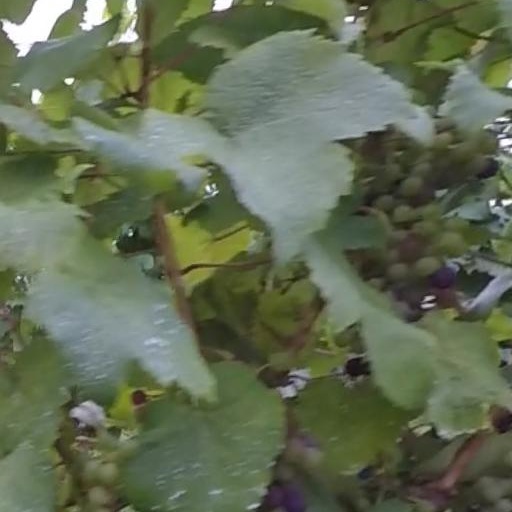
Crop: grape